Cox-Shoemaker-Parry House

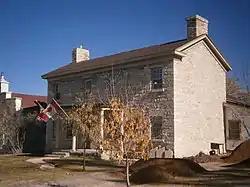

The Cox-Shoemaker-Parry House is a historic two-story house in Manti, Utah. It was built in 1858 by Orville Sutherland Cox, who converted to the Church of Jesus Christ of Latter-day Saints in Illinois, where he was baptized by Joseph Smith in 1839. Cox later served as the bishop of Bountiful, Utah, and he settled in Sanpete County in 1849. He became a counselor to Bishop John Lowery, Sr., in Manti, and he lived in this house with his three wives: Elvira Mills, Mary Allen, and Eliza J. Losee.